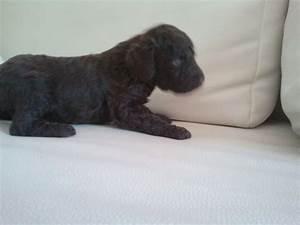
dog